Dimitris Avramopoulos

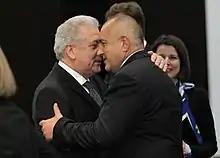
Avramopoulos and Bulgarian Prime Minister Boyko Borisov in 2018

In 1993, Avramopoulos resigned from Greek diplomatic service to enter parliamentary politics as a member of New Democracy and was elected a member of its Central Committee. From 1993 to 1994 he served as a Member of the Hellenic Parliament. In 1994 he was elected Mayor of Athens, and was re-elected in October 1998 in a historic first-round landslide victory. From 1995 to 1999 he served as chairman of the "Central Union of Local Authorities" of Greece.